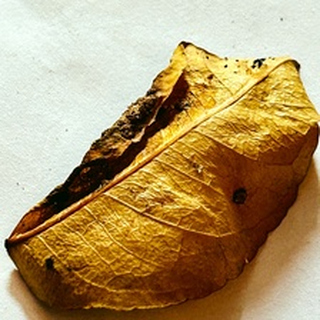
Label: lemon_dry_leaf